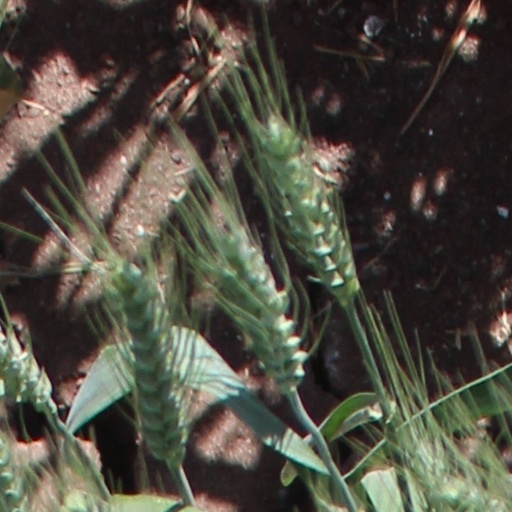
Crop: wheat